Benardrick McKinney

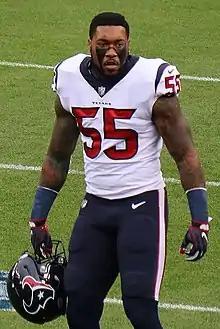
McKinney with the Houston Texans in 2015

Benardrick Cornelius McKinney (born November 19, 1992) is an American former professional football player who was a linebacker in the National Football League (NFL). He played college football for the Mississippi State Bulldogs and was selected by the Houston Texans in the second round of the 2015 NFL draft.